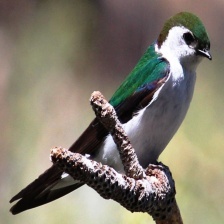
Species: VIOLET GREEN SWALLOW
Scientific name: TACHYCINETA THALASSINA